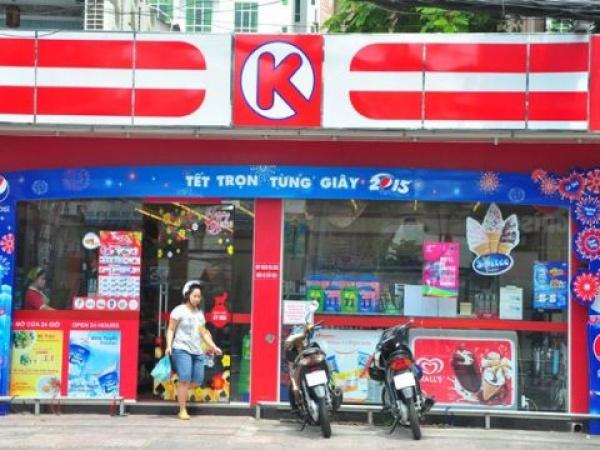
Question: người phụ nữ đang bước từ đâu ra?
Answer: người phụ nữ đang bước từ trong cửa hàng tiện lợi ra